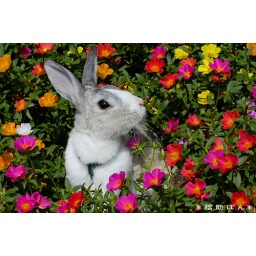
He played in flower garden.Tsurumi green park, Osaka, Japan